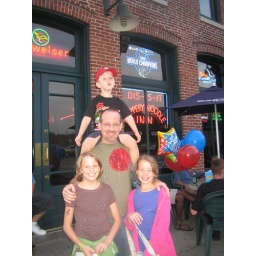
The oldest bar in Indianapolis, my girls have 10 years before they can officially watch Uncle Tom play here.